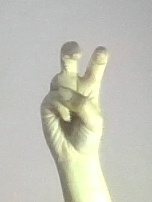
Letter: toot